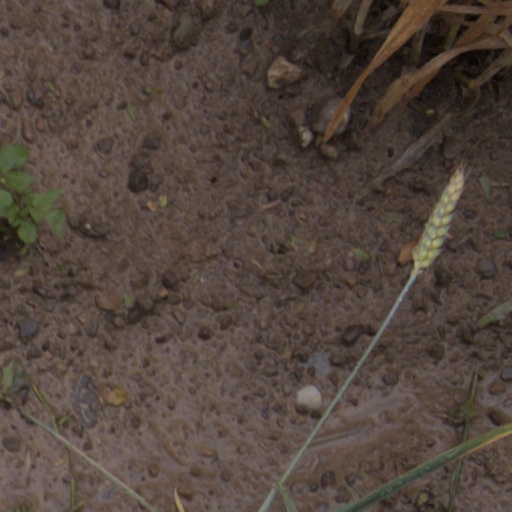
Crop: wheat